Leonard Cheshire

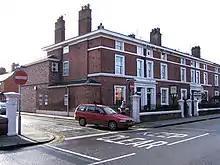
A blue plaque marks the house in which he was born in Chester, which at the time was a nursing home for expectant mothers.

Geoffrey Leonard Cheshire, known as Leonard, was the son of Geoffrey Chevalier Cheshire, a barrister, academic and influential writer on English law. His mother Primrose Barstow was from a Scottish Army family and named Leonard after her brother, who died fighting in Kūt in early 1917. Leonard had one younger brother, Christopher Cheshire, also a wartime bomber pilot. Cheshire was born in Hoole, Chester, where his paternal grandparents lived, but was brought up at his parents' home near Oxford. Cheshire was educated at the Dragon School in Oxford, Stowe School where he was head of Chatham House, and Merton College, Oxford.